Volvo Philip

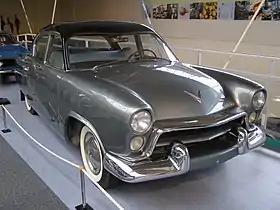
Volvo Philip at the Volvo Museum (April 2014)

The Volvo Philip was a concept car built by Volvo in 1952. It was designed especially for the United States market, and so was fitted with a prototype V8 engine called the B8B, which produced at 4000 rpm along with whitewall tires and a hint of tailfins.